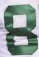
Number: 8